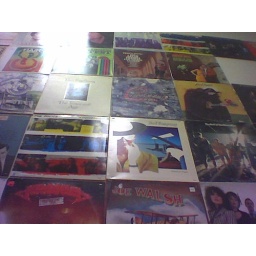
one of the HalfPrice Books around Austin has album covers lining the bathroom walls